Kurt Lewin

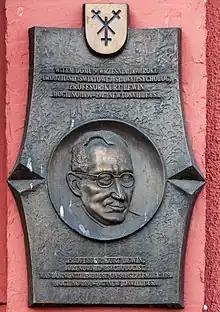
A tablet commemorating Lewin's birthplace in present-day Mogilno, Poland

Lewin was originally involved with schools of behavioral psychology before changing directions in research and undertaking work with psychologists of the Gestalt school of psychology, including Max Wertheimer and Wolfgang Köhler. He also joined the Psychological Institute of the University of Berlin, where he lectured and gave seminars on both philosophy and psychology. He served as a professor at the University of Berlin from 1926 to 1932, during which time he conducted experiments about tension states, needs, motivation, and learning.